Bien Unido

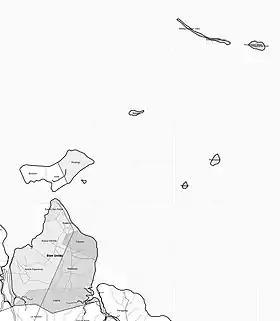
Map of Bien Unido showing barangays and islands

Bien Unido is politically subdivided into 15 barangays. Each barangay consists of puroks and some have sitios.